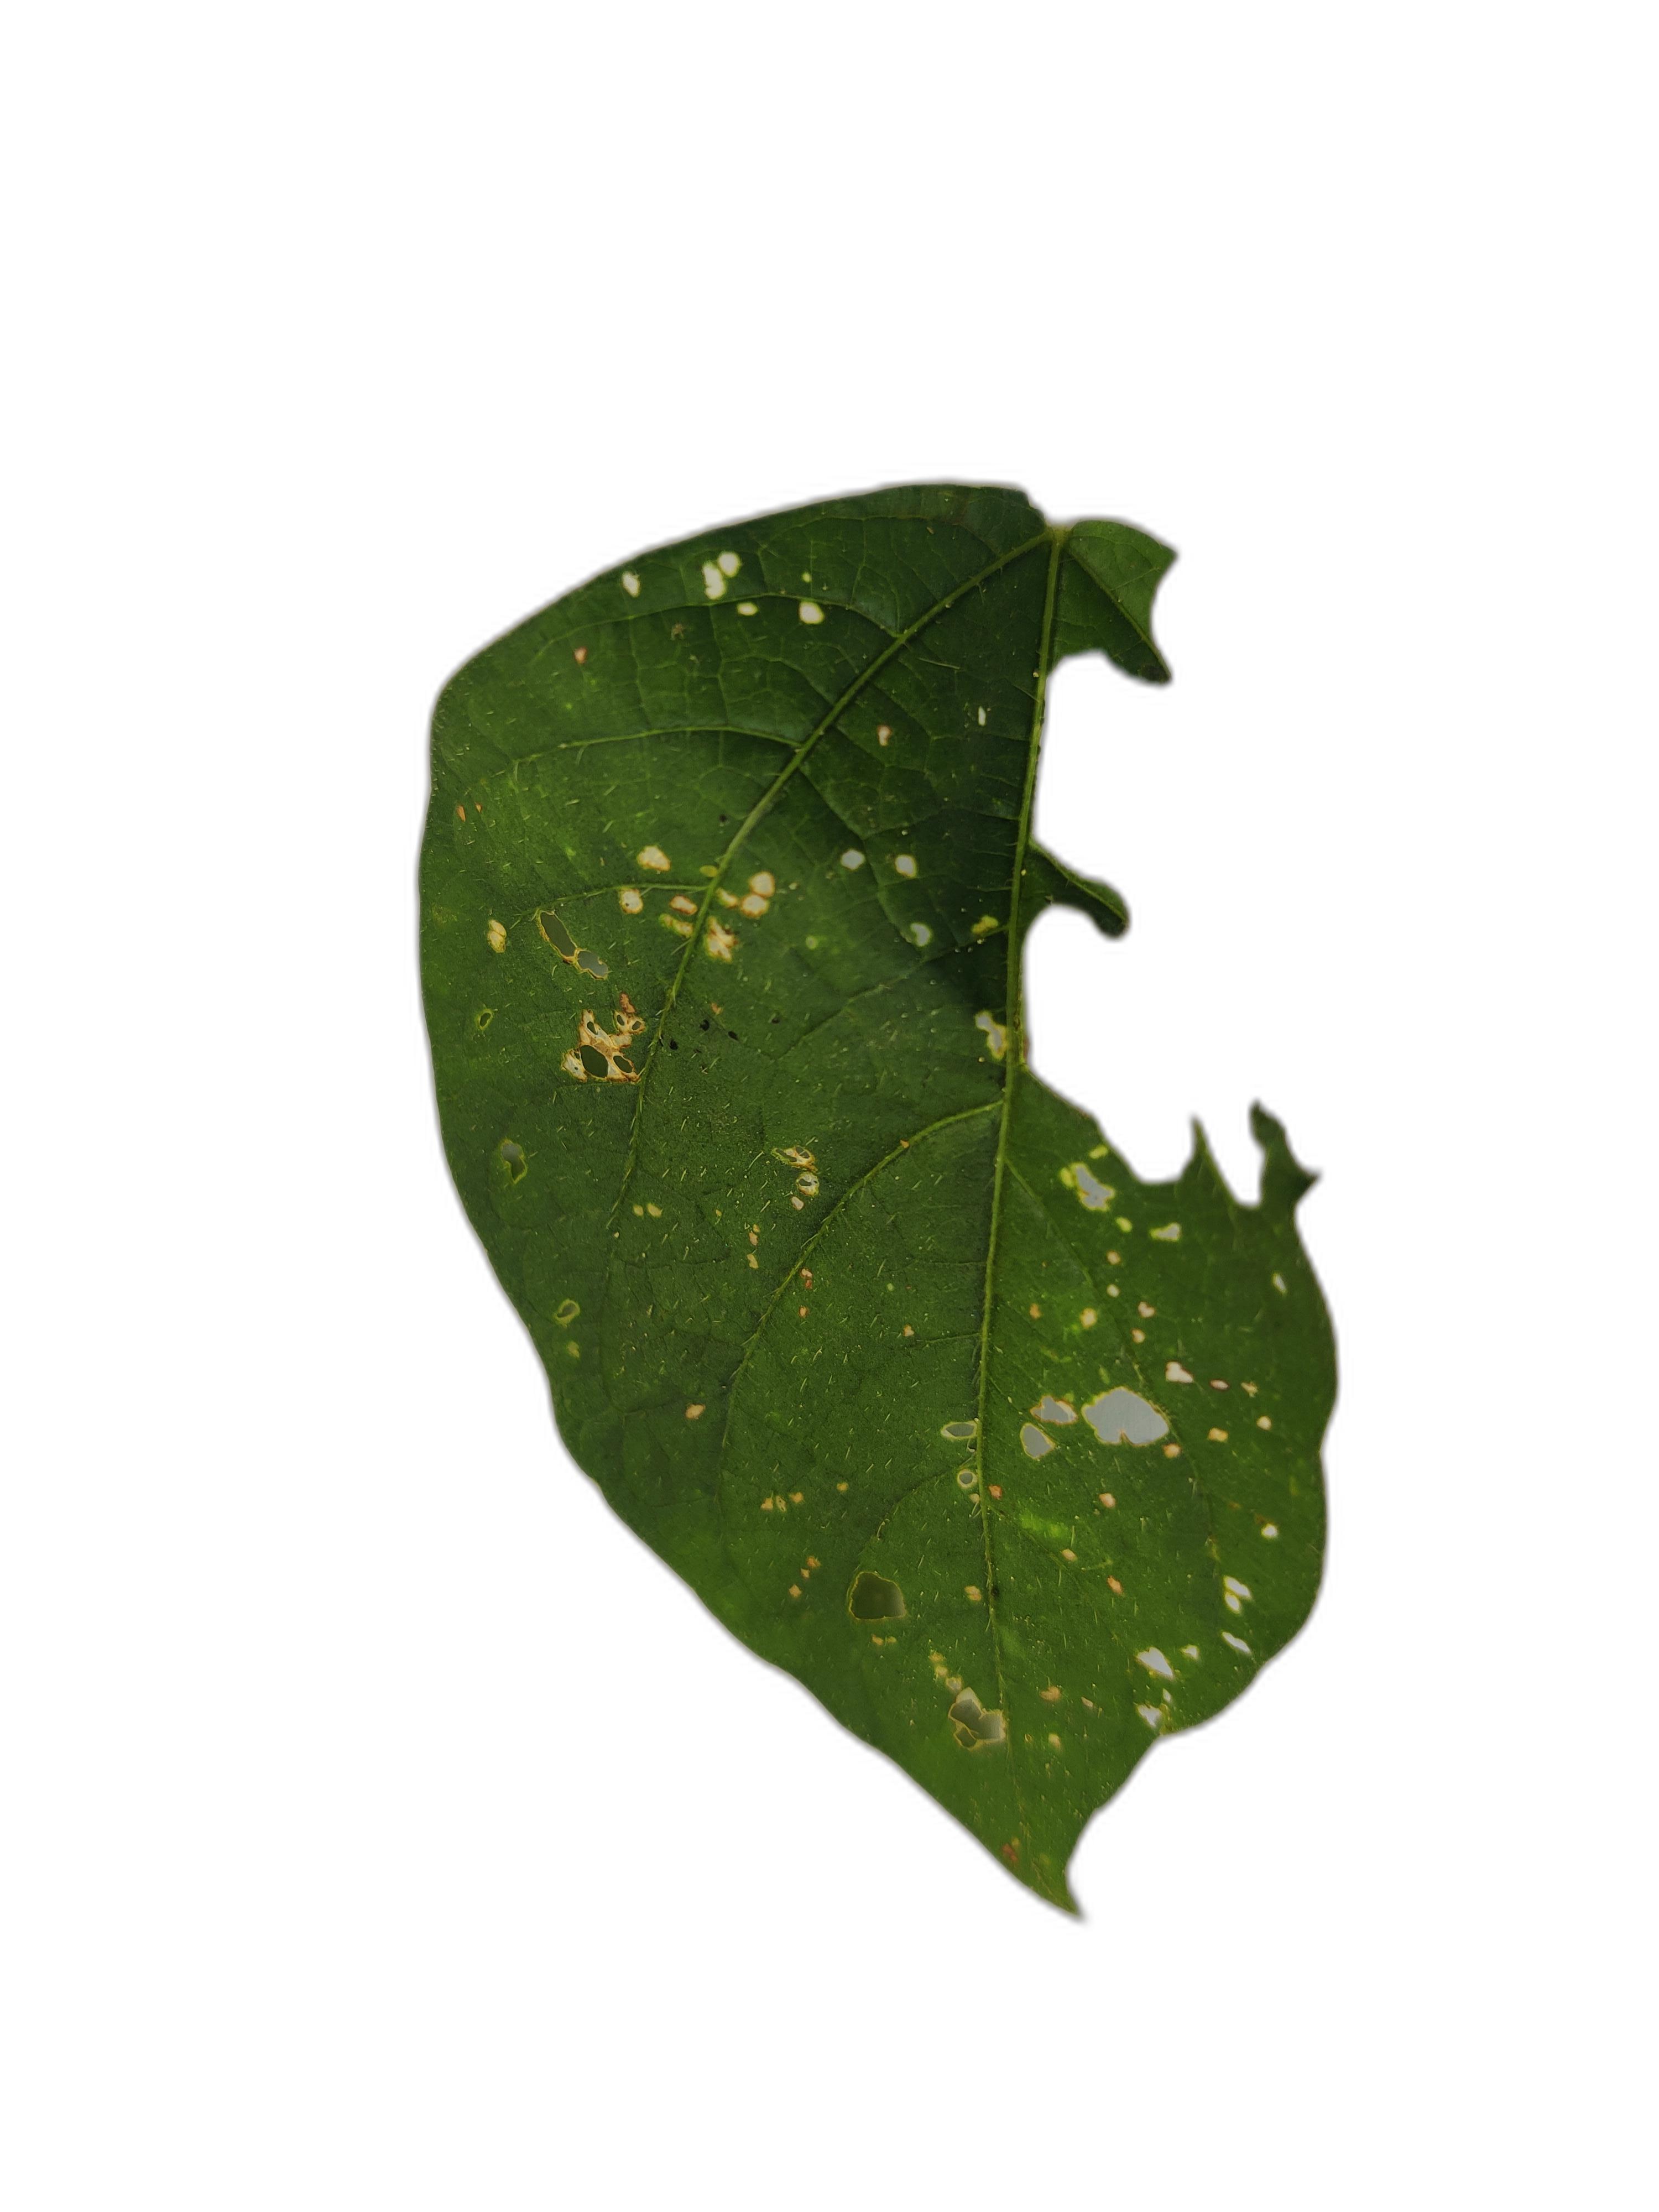
Label: Cercospora leaf spot